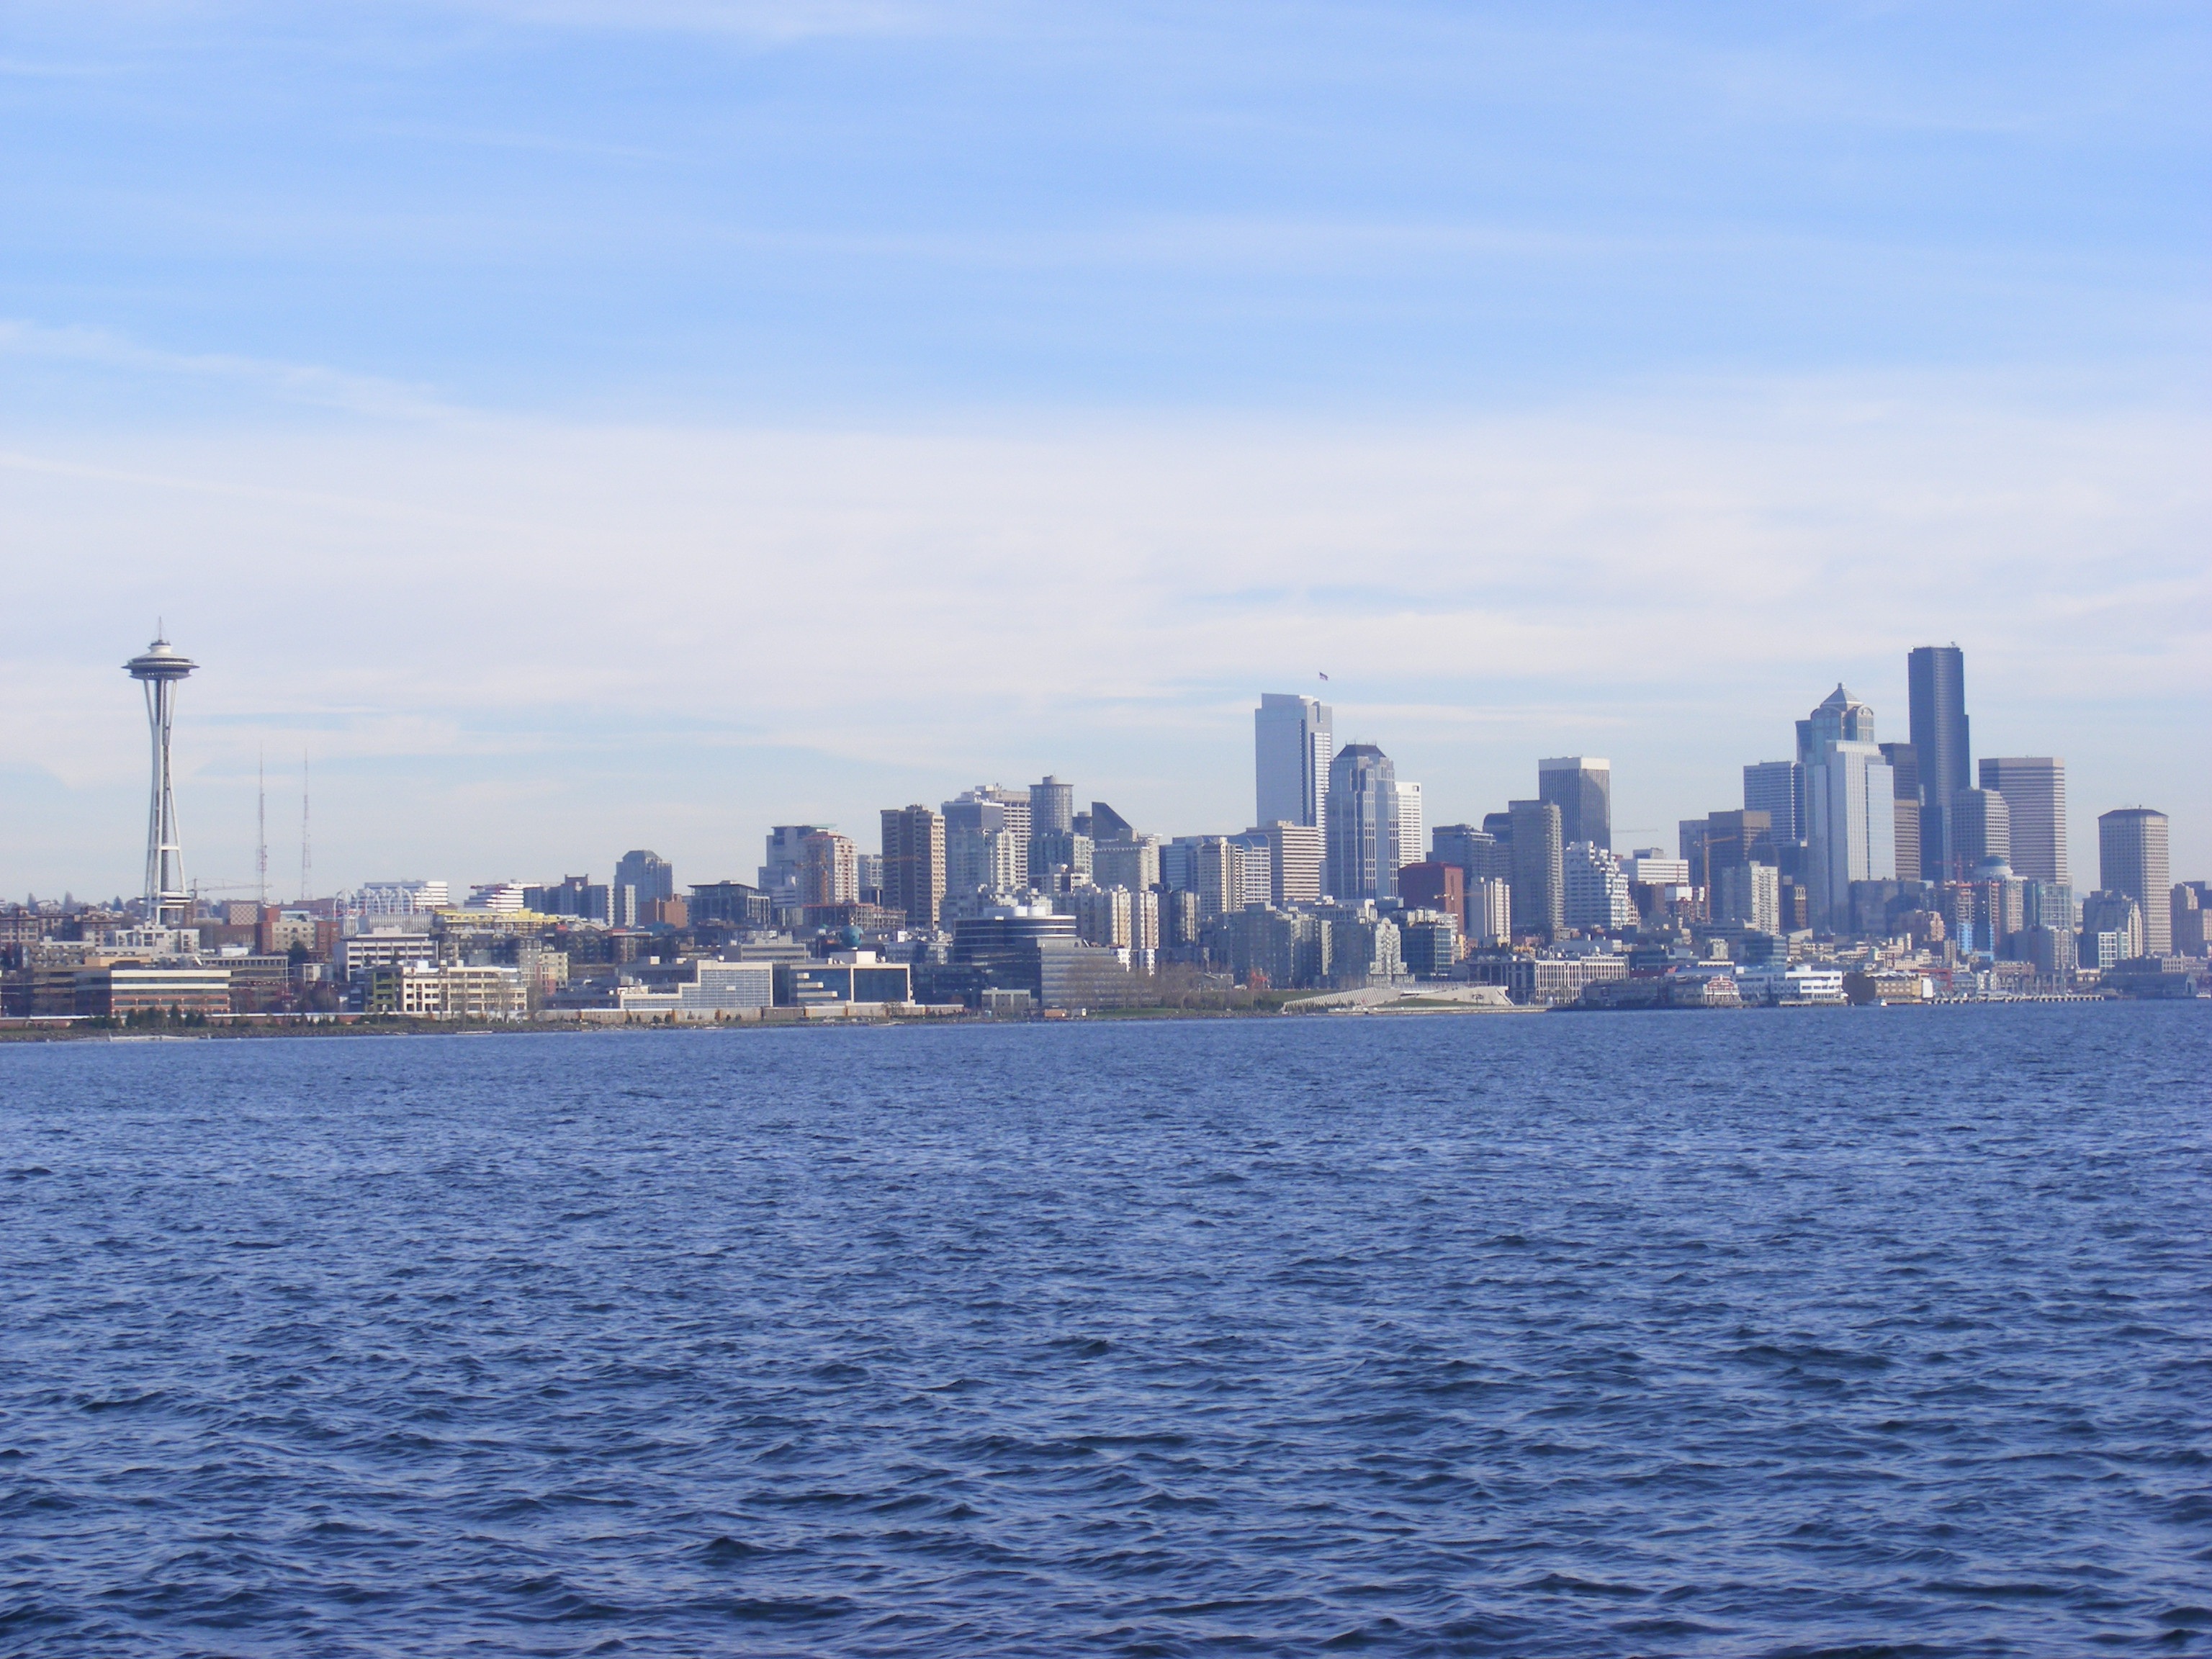
sea, coast, water, horizon, skyline, city, skyscraper, cityscape, downtown, dusk, vehicle, bay, landmark, harbor, seattle, geographical feature, human settlement